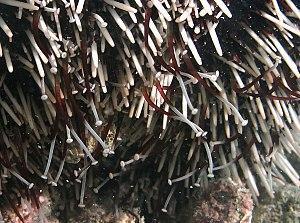
Podia d'un oursin Tripneustes gratilla à la Réunion.
L’oursin bonnet de prêtre est une espèce d'oursin régulier tropical de la famille des Toxopneustidae, caractérisé par des épines courtes réparties en bandes étroites. C'est un oursin venimeux.
Les podia sont de petits organes disposés en rangées le long du corps des échinodermes et qui jouent un rôle dans leur locomotion, mais aussi parfois leur nutrition et respiration.